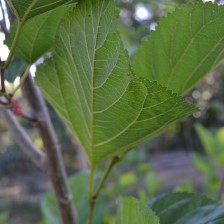
Variety: ChiangMaiBuriram60